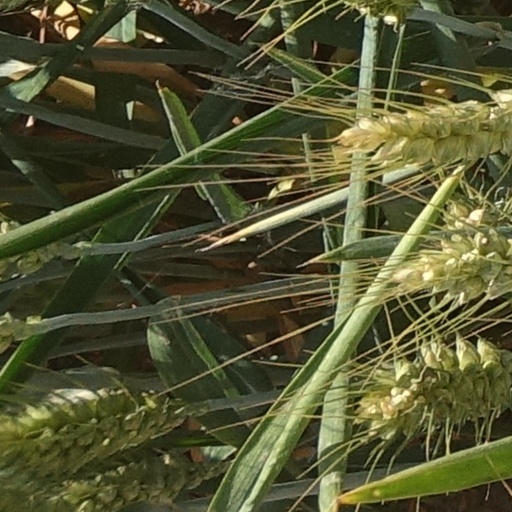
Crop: wheat